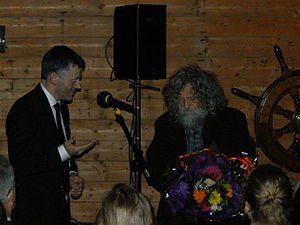
Tróndur Patursson / Hæder
Patursson modtog Færøernes kulturpris 2013 i januar 2014.
Tróndur Sverri Patursson regnes blandt de største levende kunstnere på Færøerne, men han er også kendt som eventyrer, der sejlede på alle verdens have sammen med Tim Severin. Han er søn af Jóannes Patursson den yngre og hans kone Malan. Han er den yngre af to tvillingebrødre. Han fortalte i en udsendelse som Jógvan Arge fra Færøernes Radio lavede om ham, at han var glad for, at han ikke var den ældste tvillingebror, for så skulle han have arvet bondegården og var blevet bundet af den, og så var han nok ikke blevet kunstner eller have rejst med på eventyrrejser på verdens have.